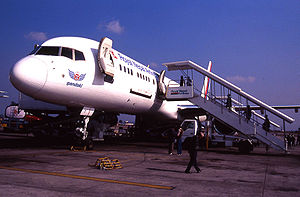
Nepal Airlines
Boeing 757 fra Nepal Airlines i Tribhuvan Int. Airport i Kathmandu. Billedet er fra 2001, hvor selskabet endnu hed Royal Nepal Airlines
Nepal Airlines tidligere Royal Nepal Airlines el. Royal Nepal Airlines Corporation el. RNAC er et luftfartsselskab baseret i Kathmandu, Nepal. Nepal Airlines er Nepals nationale luftfartsselskab og ejet af den nepalesiske stat. Det er grundlagt i 1958 og er hjemmehørende i Tribhuvan International Airport i Kathmandu, hvorfra det opererer mere end 30 indenrigsruter og 7 internationale ruter.